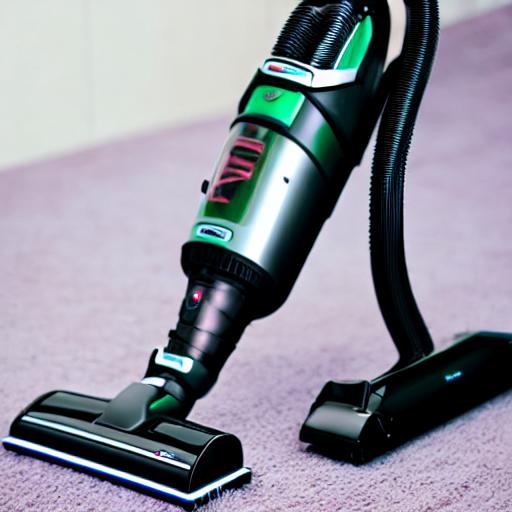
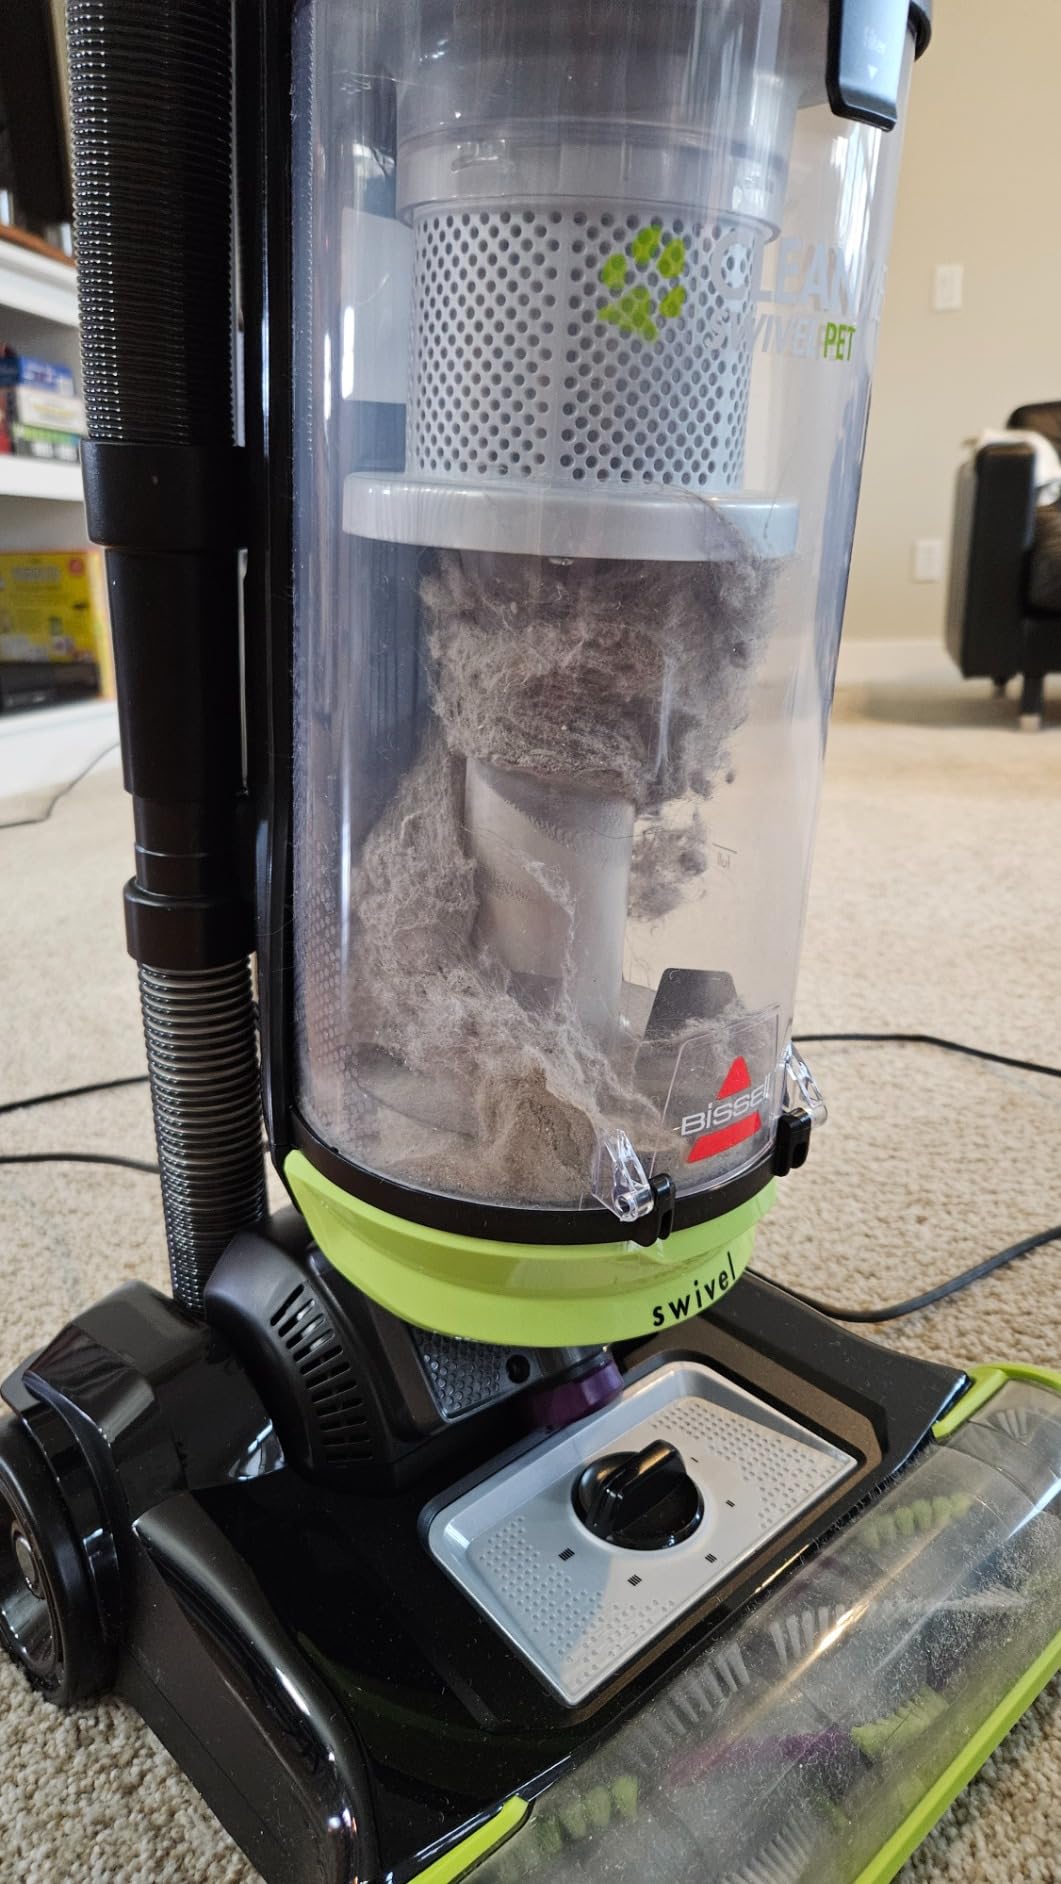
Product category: items_vacuum
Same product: no